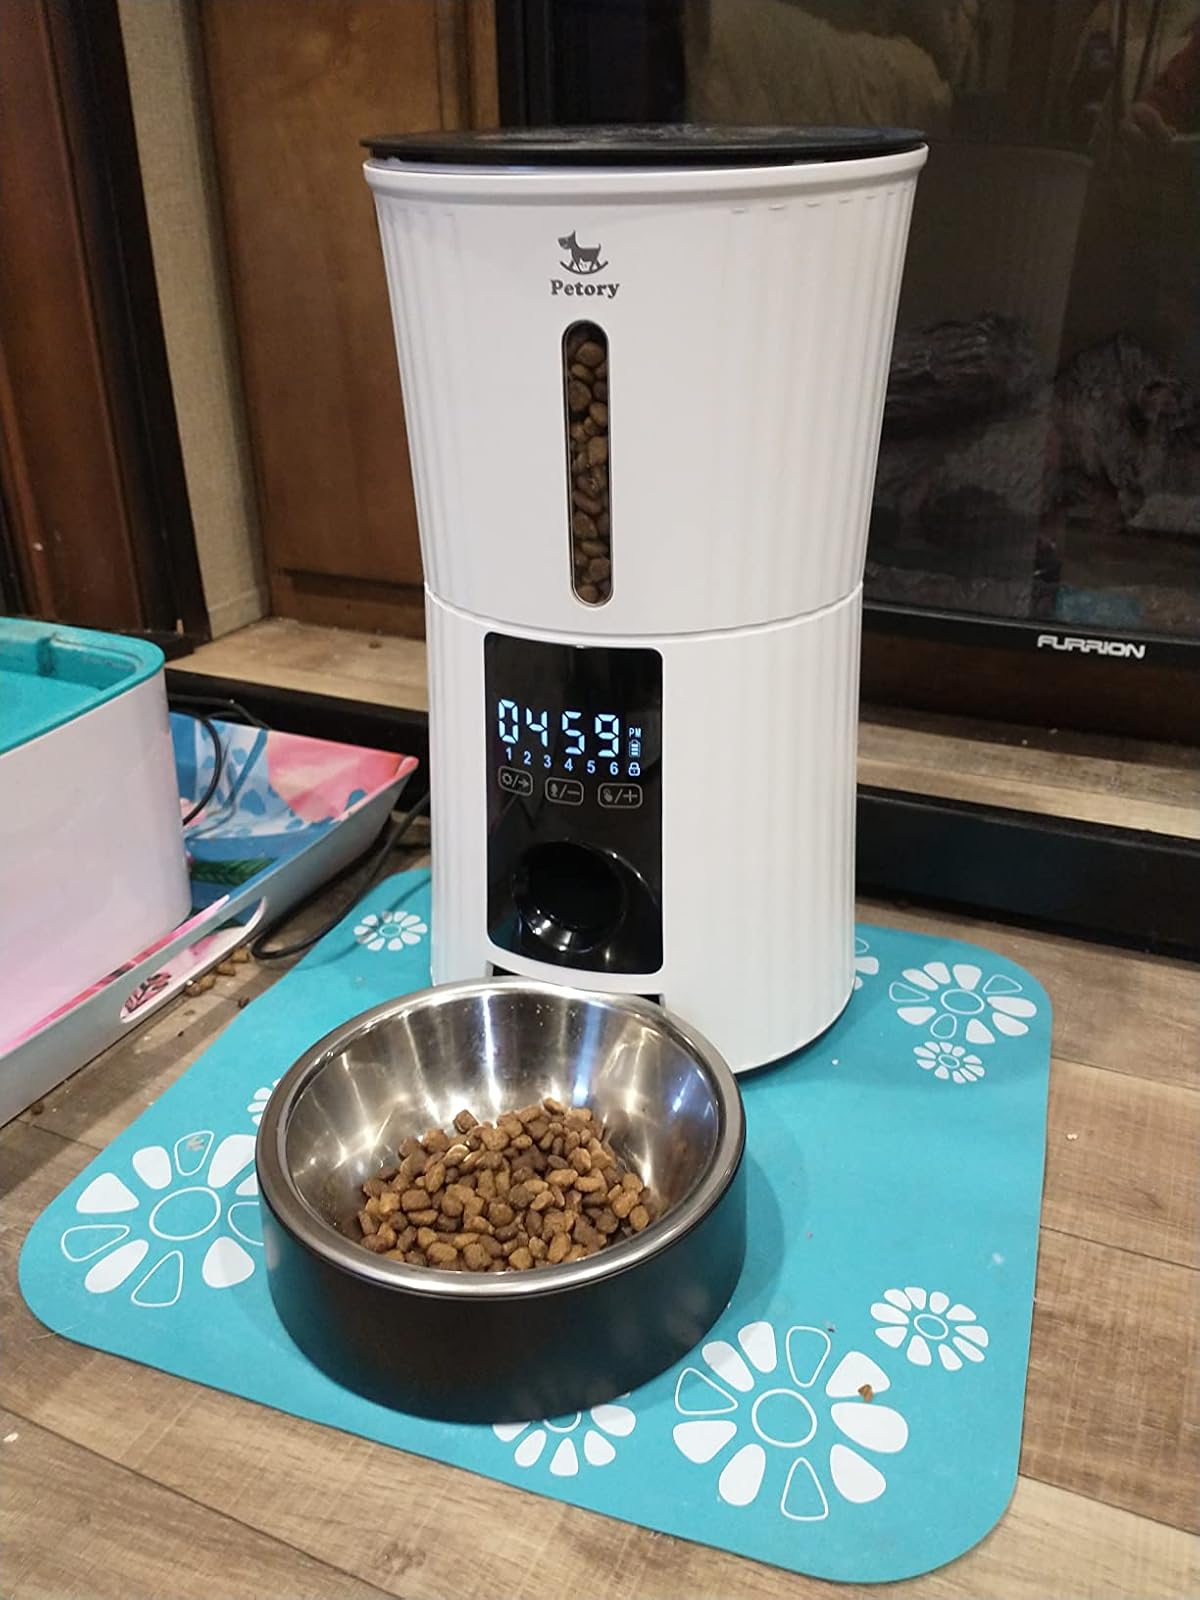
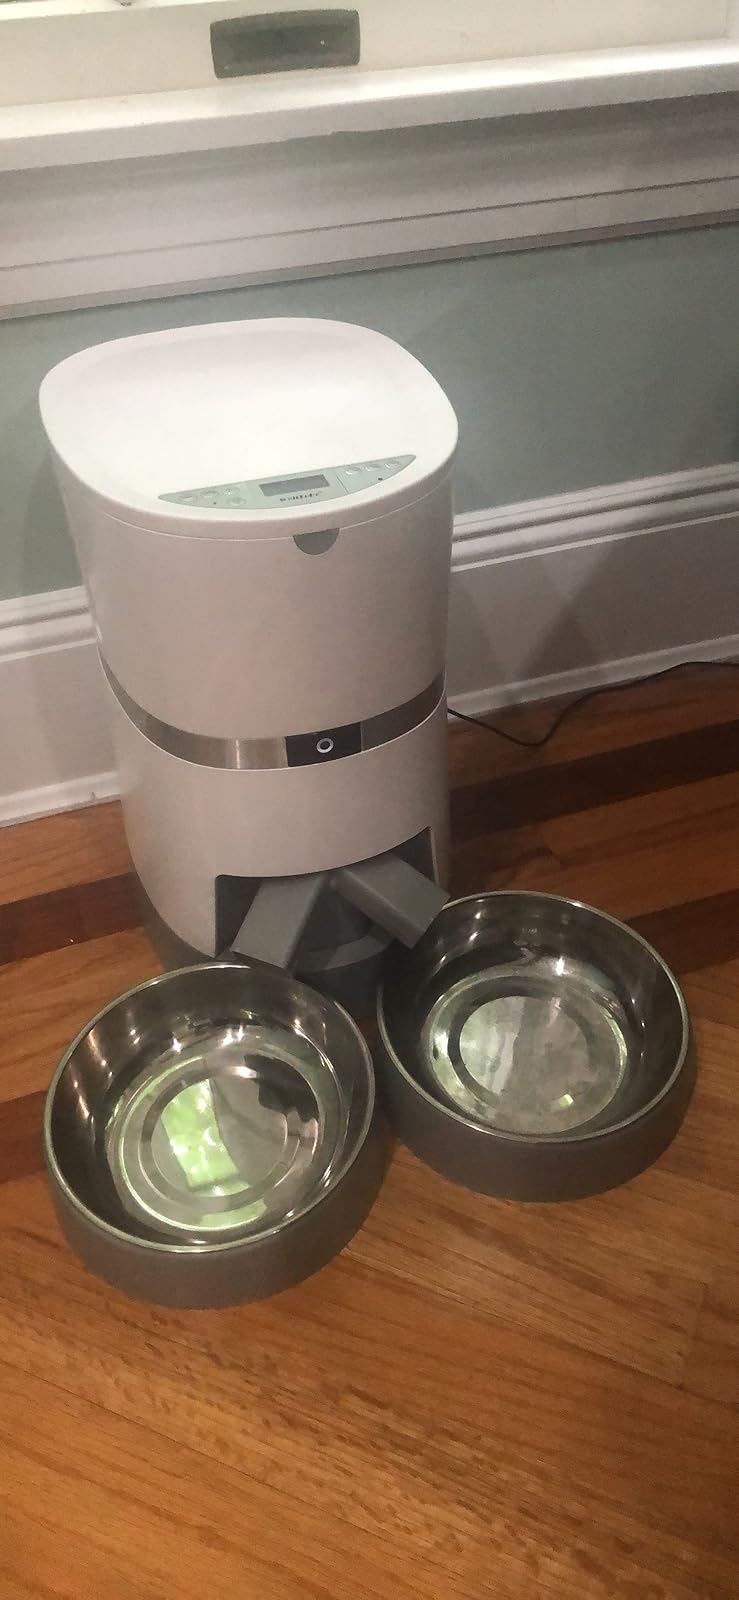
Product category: items_feeder
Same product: no